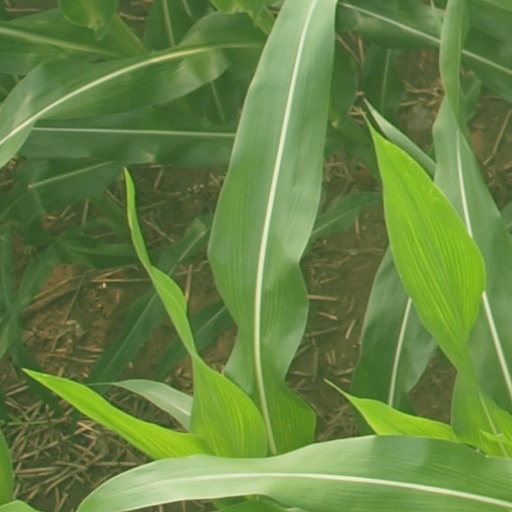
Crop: maize; corn